Phil Spector

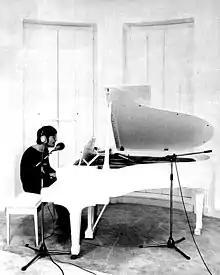
1971 "Billboard" ad for John Lennon's album "Imagine"

For Harrison's multiplatinum album "All Things Must Pass" (number 1, 1970), Spector helped provide a symphonic ambience, although his health issues meant that after recording the basic tracks, he was absent from the project until the mixing stage.